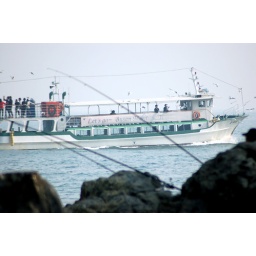
birds following a boat in the harbor in Busan